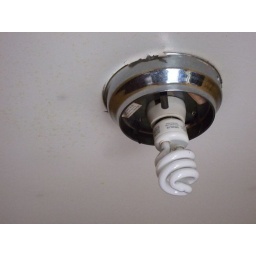
no lamp glass in kitchen